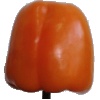
Label: orange_pepper